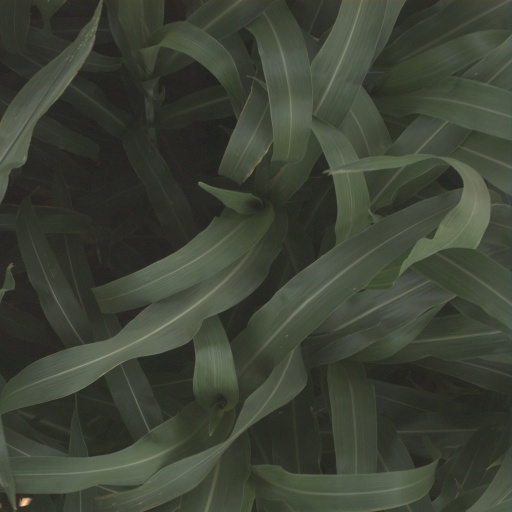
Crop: sorghum